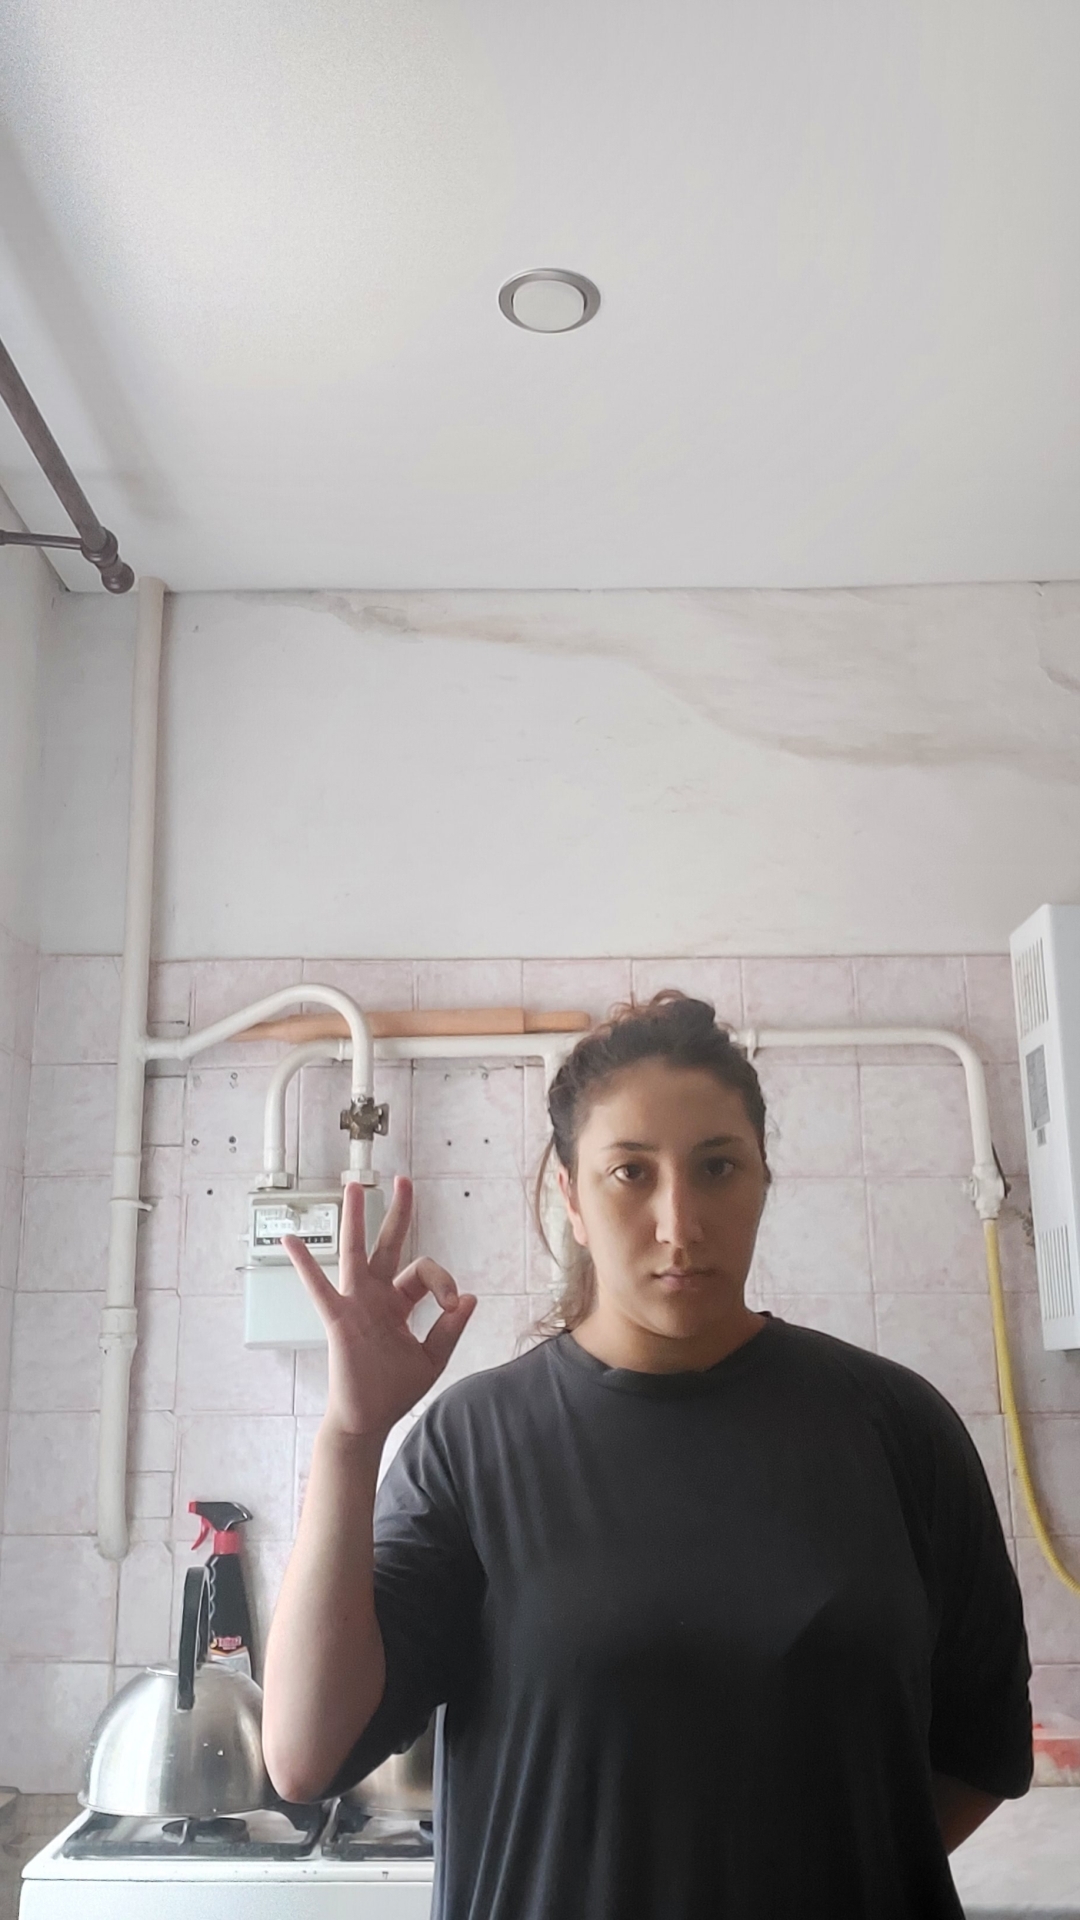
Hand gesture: ok